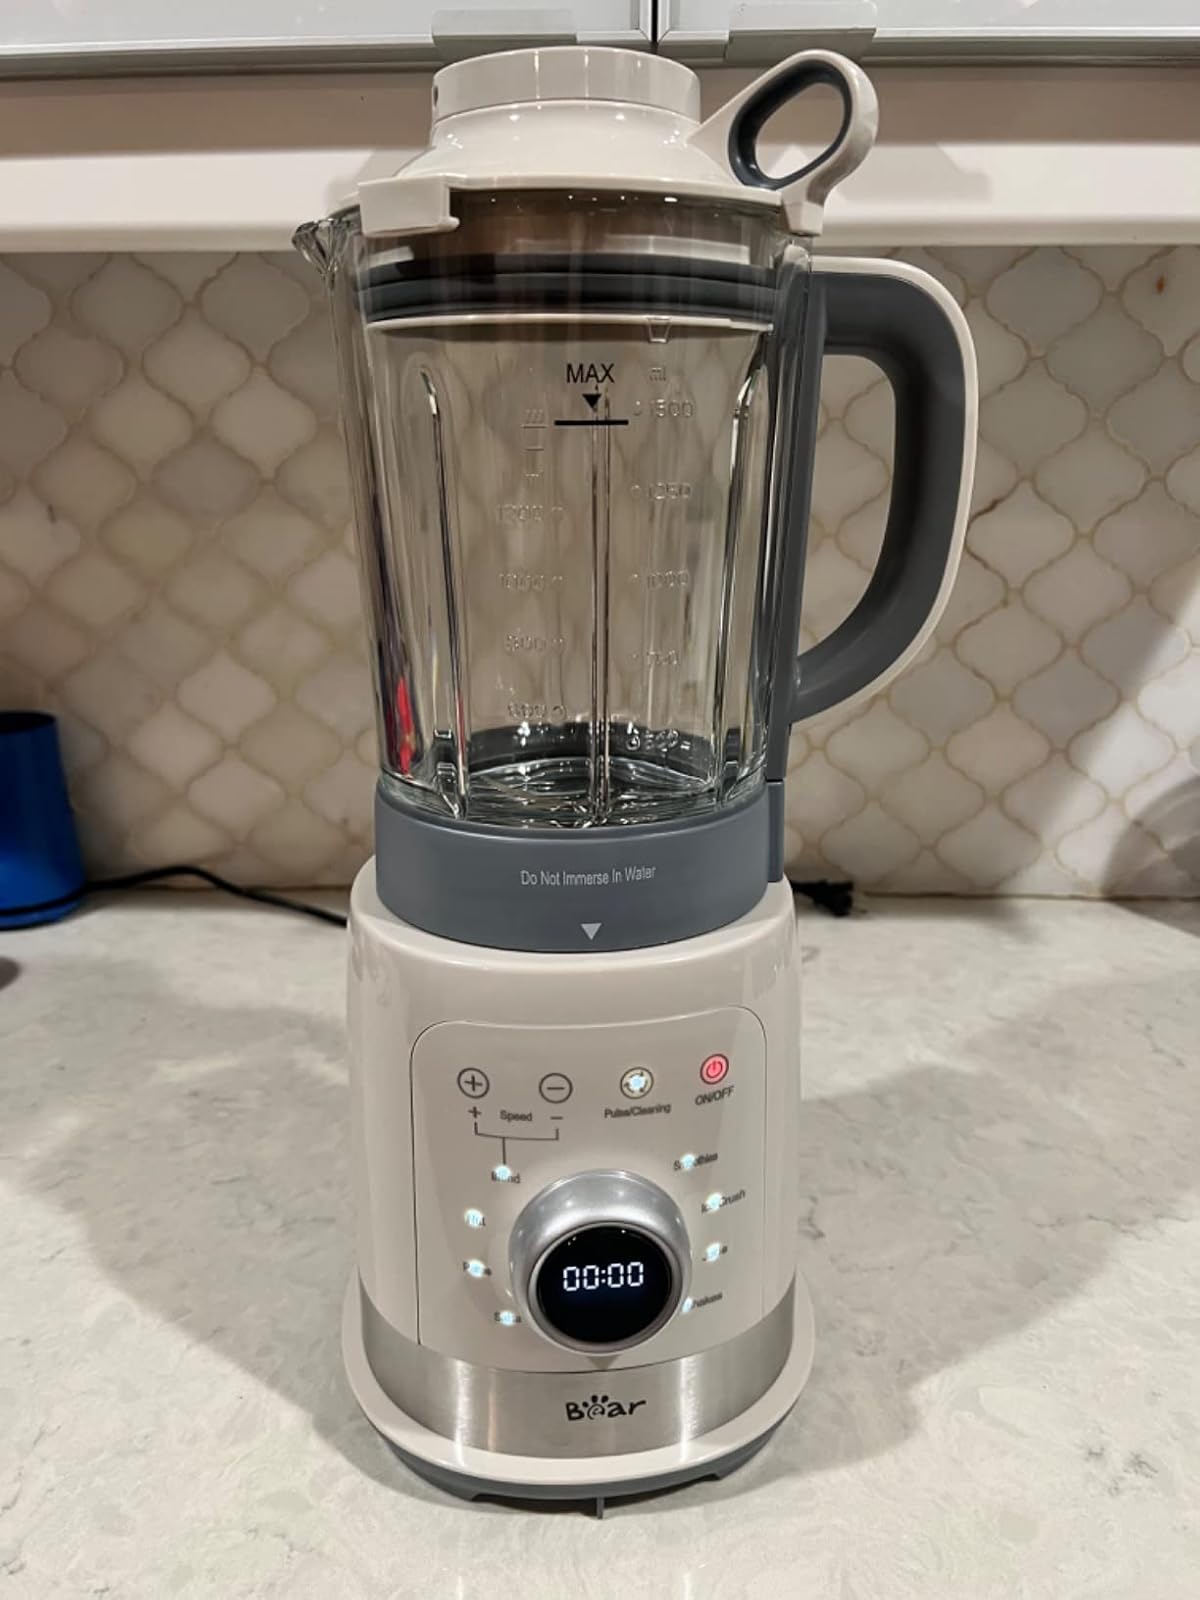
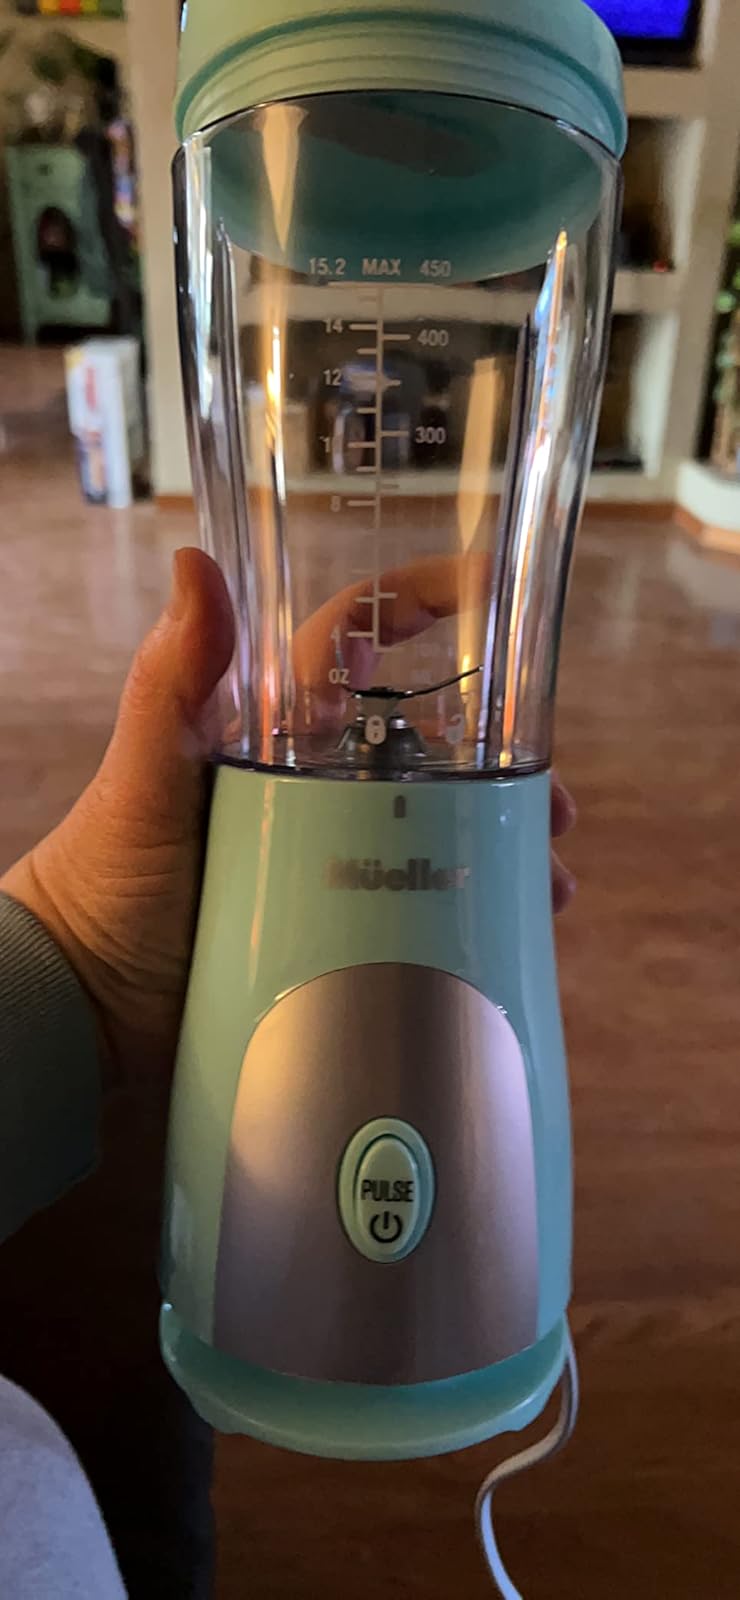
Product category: items_blender
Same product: no